Birlinn

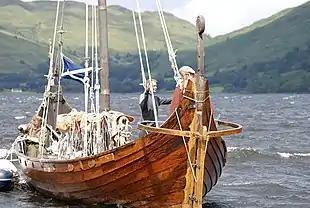

The hull bore a general resemblance to the Norse pattern, but stem and stern may have been more steeply pitched (though allowance must be paid for distortion in representation). Surviving images show a rudder. Nineteenth-century boat-building practices in the Highlands are likely to have applied also to the birlinn: examples are the use of dried moss, steeped in tar, for caulking, and the use of stocks in construction.